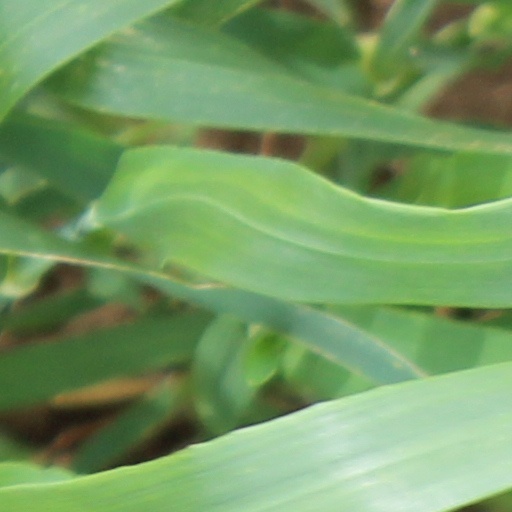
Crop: wheat